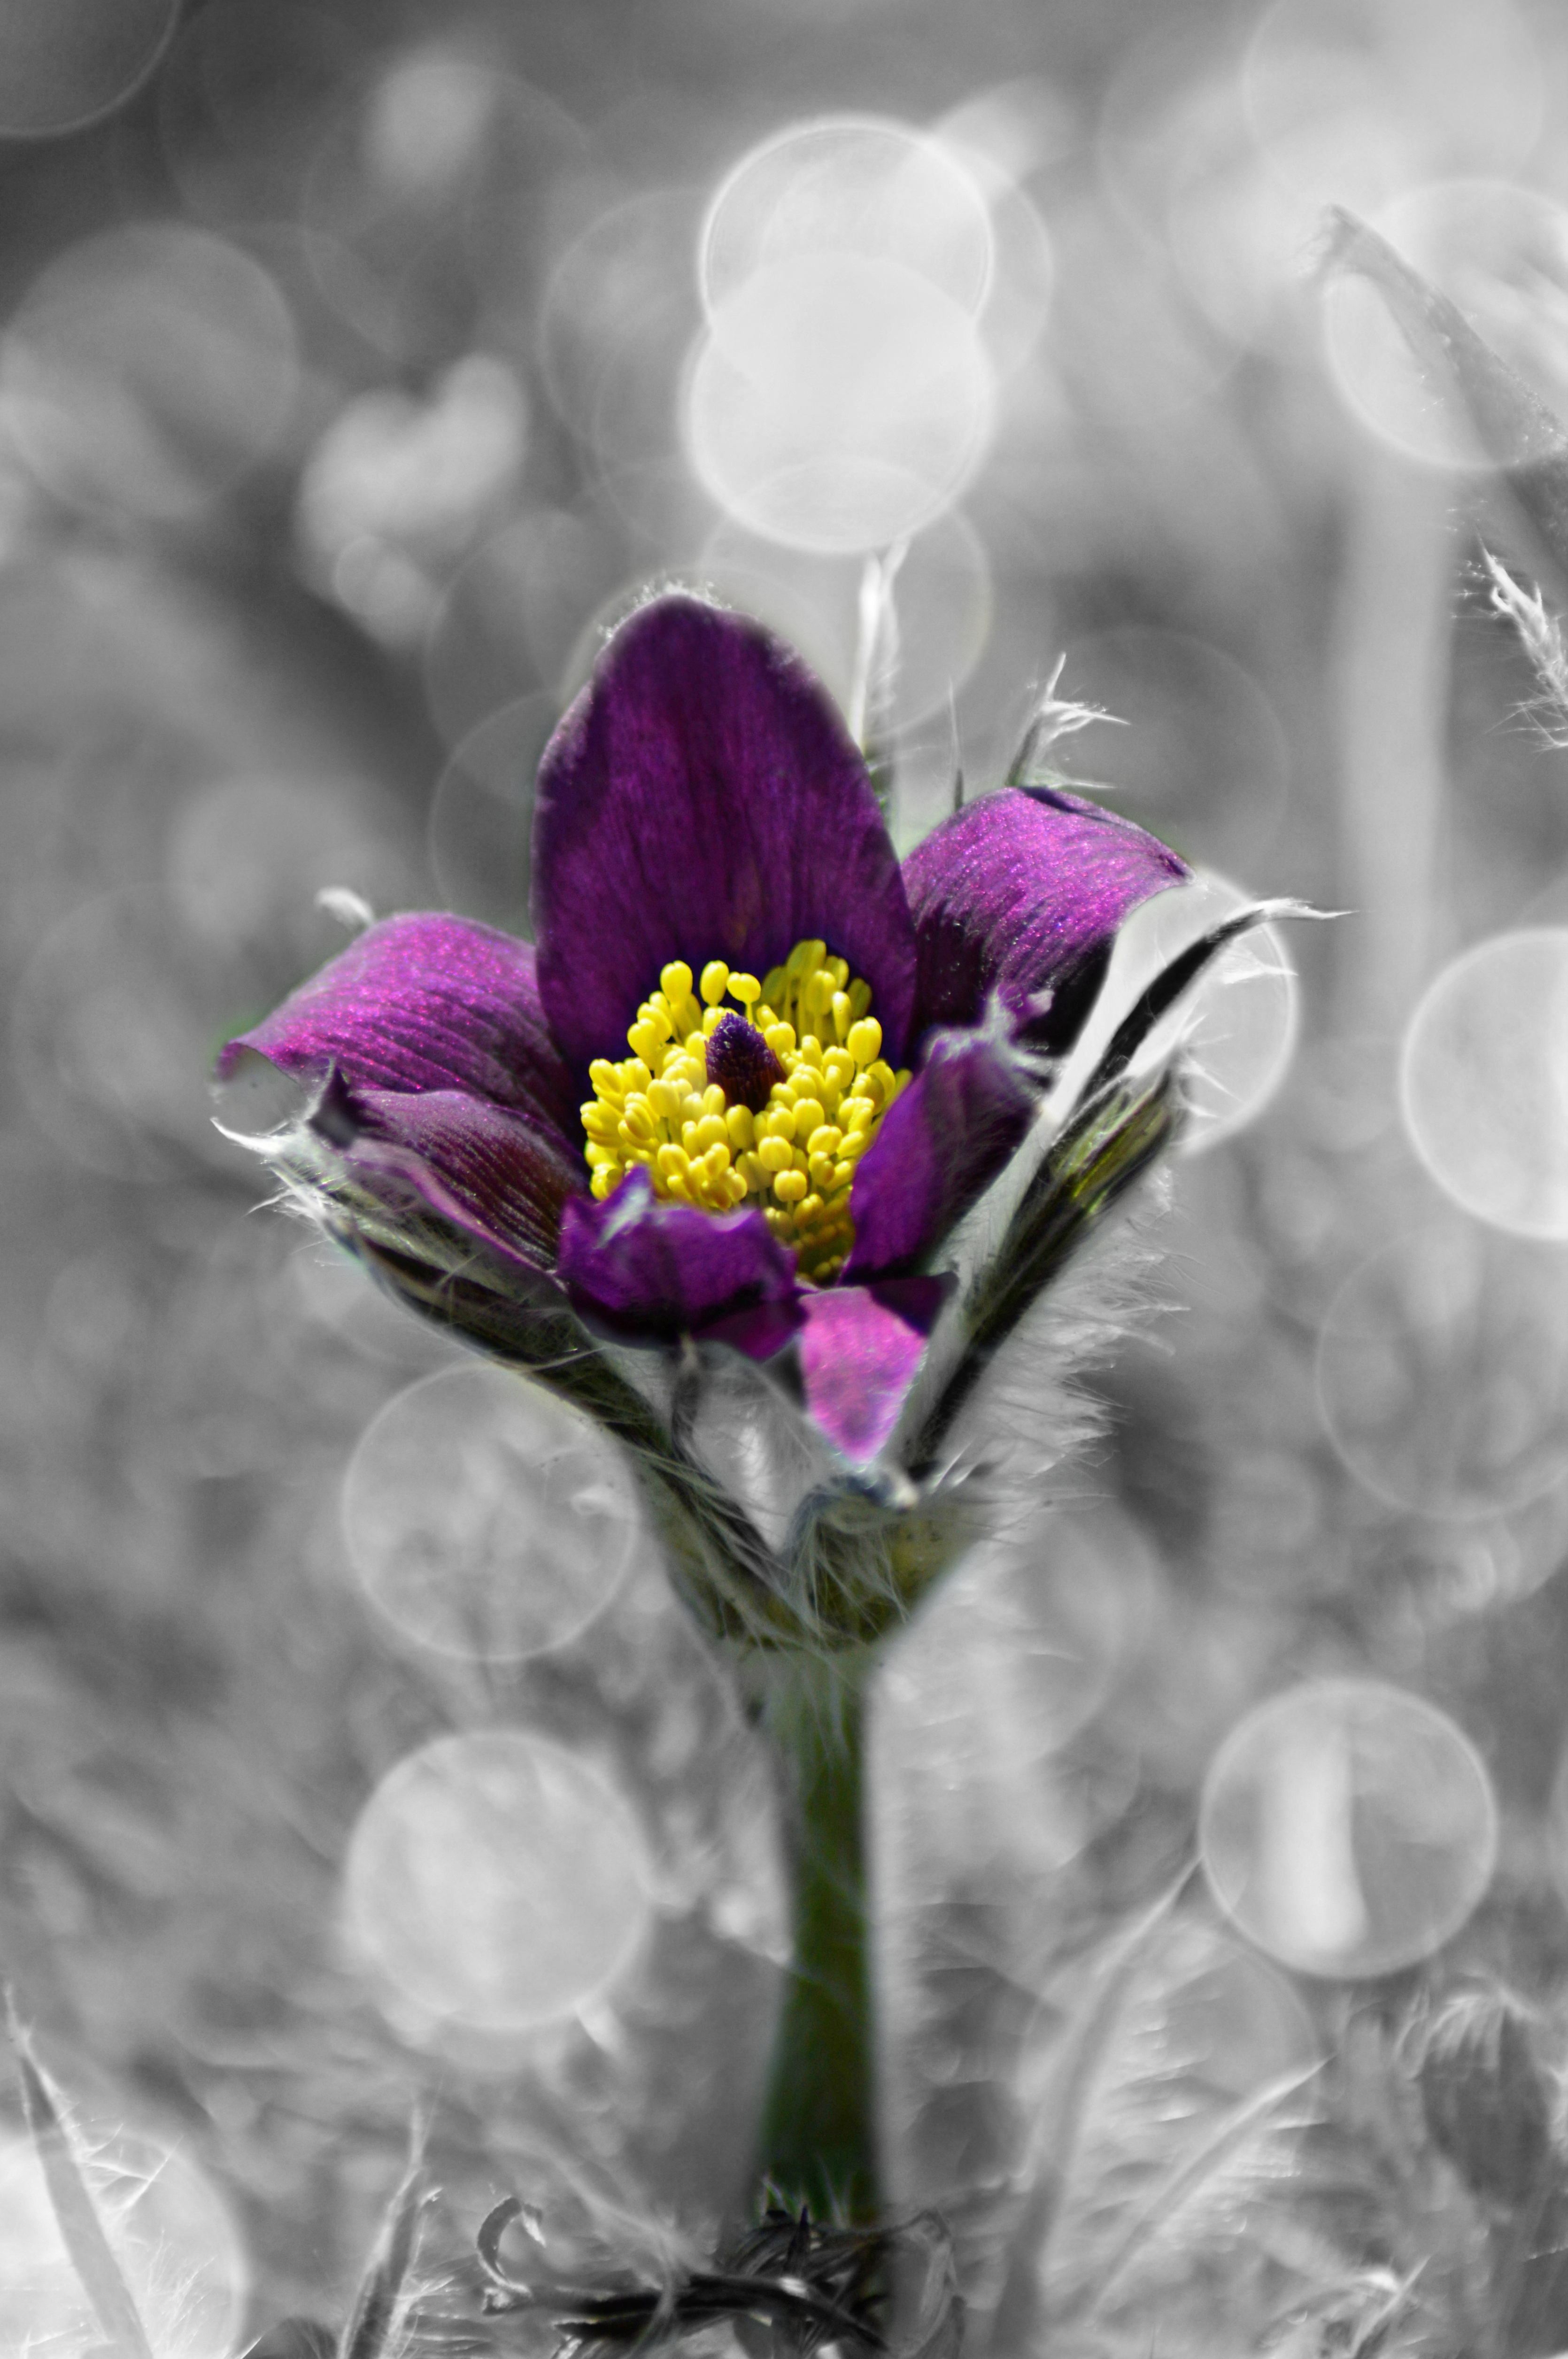
blossom, black and white, plant, photography, sunlight, flower, purple, petal, spring, flora, wildflower, flowers, close up, floristry, macro photography, summer flowers, pulsatilla grandis, flowering plant, flower bouquet, monochrome photography, land plant